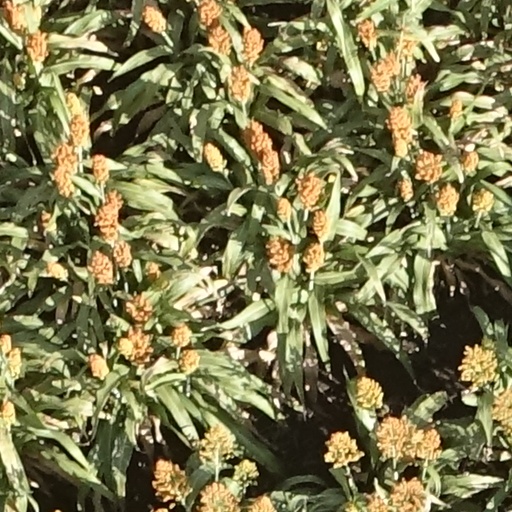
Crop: sorghum